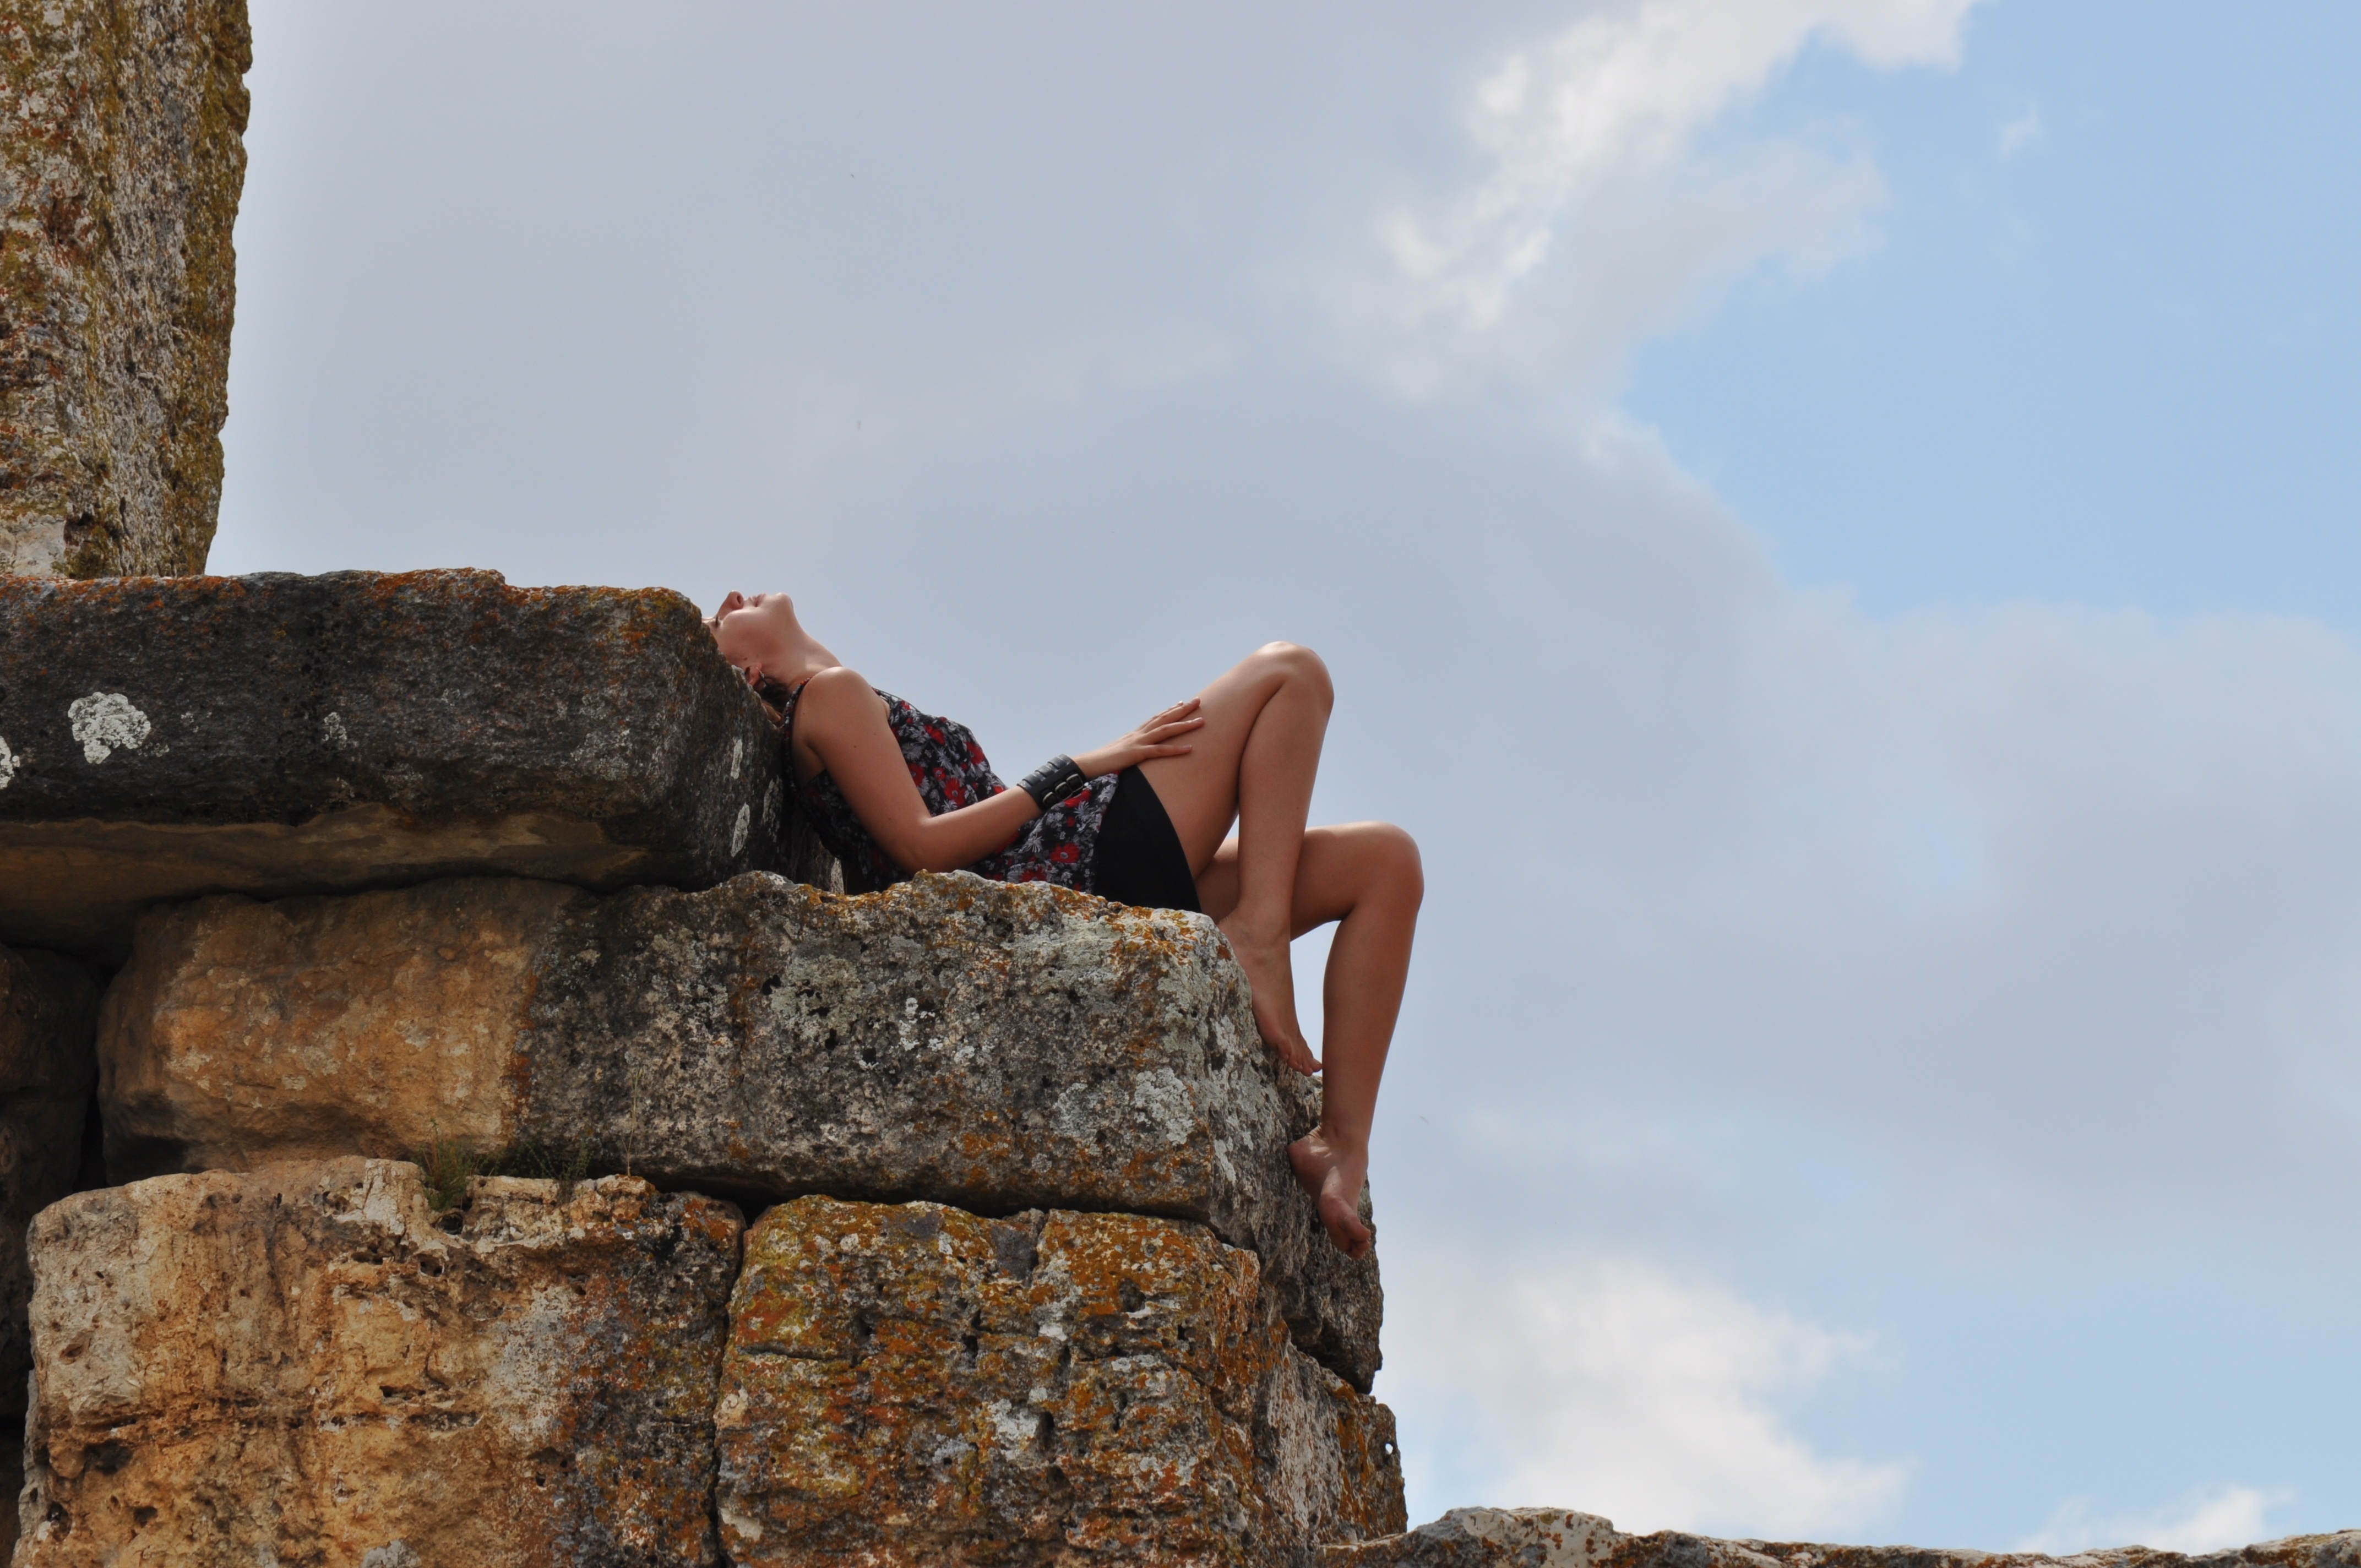
sea, nature, rock, person, mountain, sky, wood, girl, vacation, cliff, female, statue, spring, relax, sitting, freedom, terrain, material, rocks, temple, joy, sexy, attractive, young woman, human positions